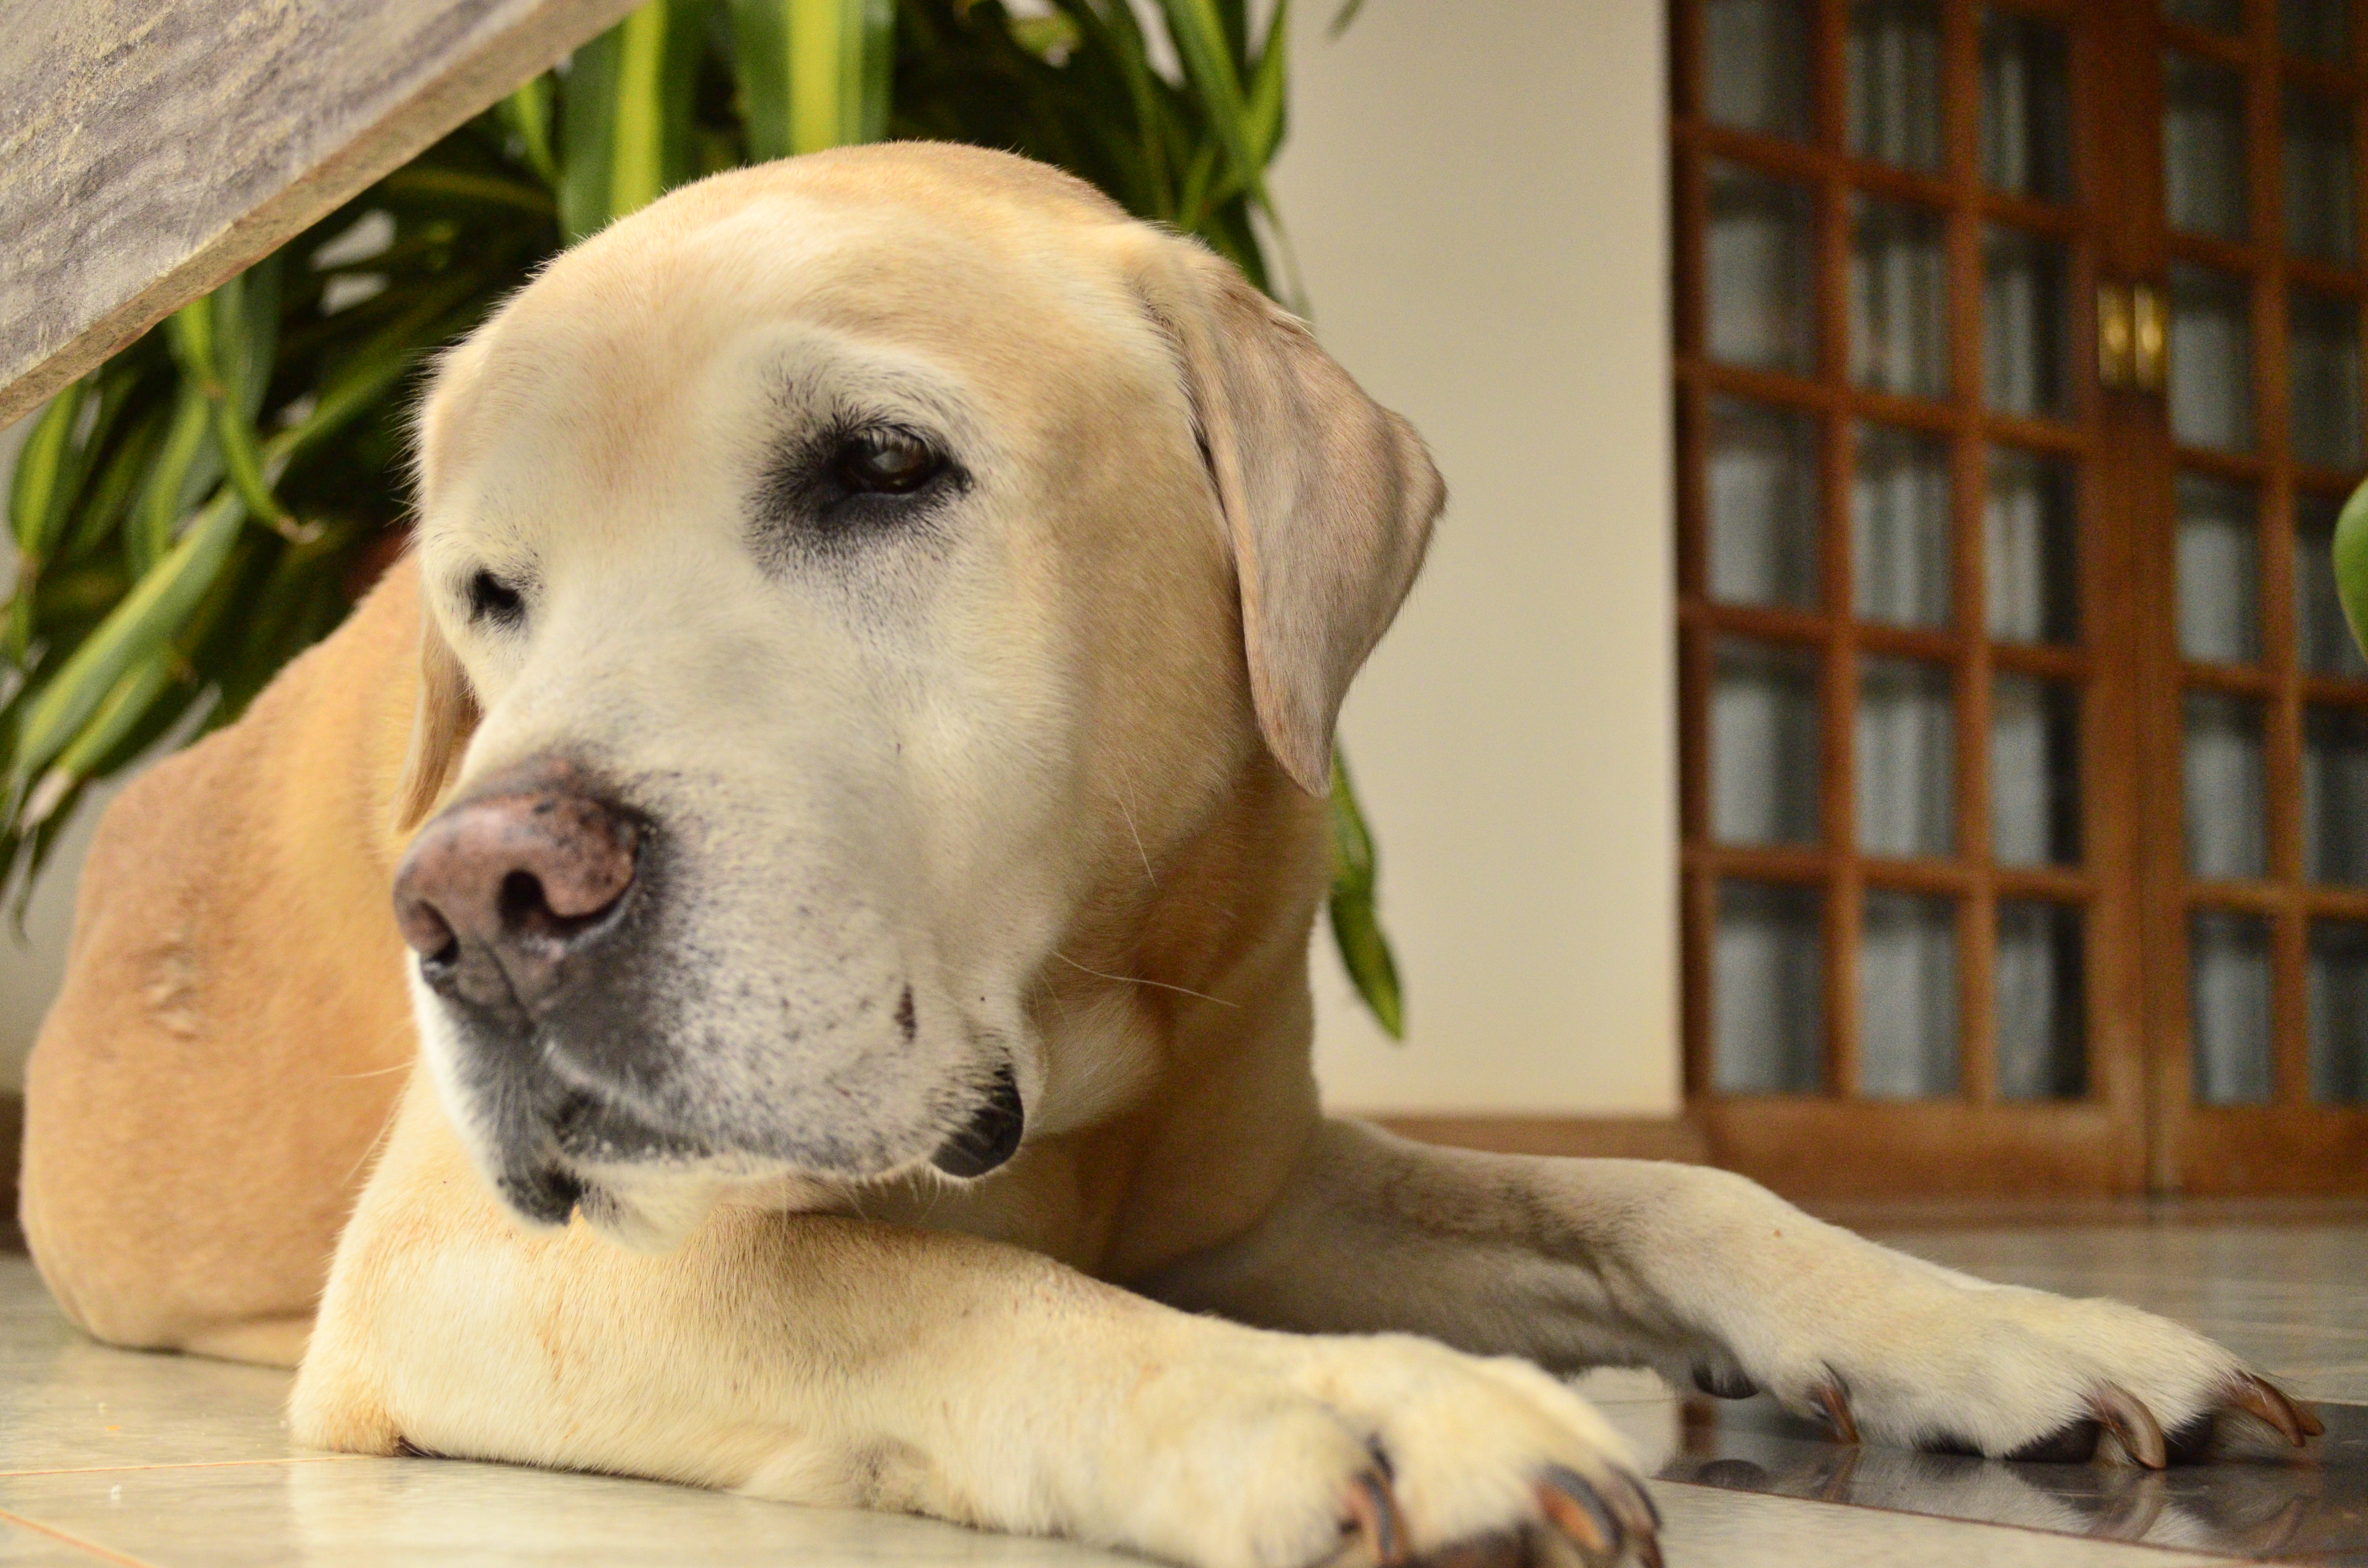
puppy, dog, mammal, vertebrate, labrador retriever, dog breed, retriever, street dog, dog like mammal